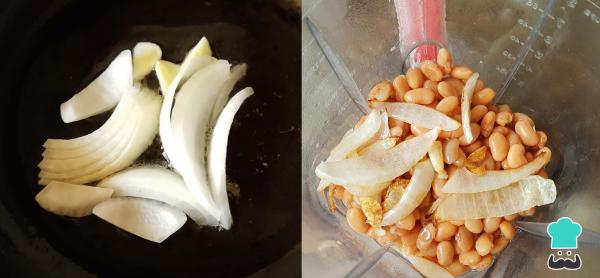
Comienza preparando los frijoles refritos. Primero, coloca un sartén con un poco de aceite y fríe hasta dorar la cebolla y el diente de ajo. Luego, licua junto con los frijoles cocidos por unos minutos hasta obtener una pasta suave.